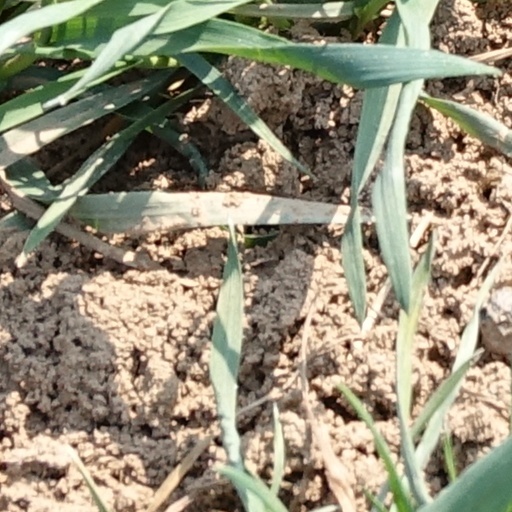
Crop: wheat